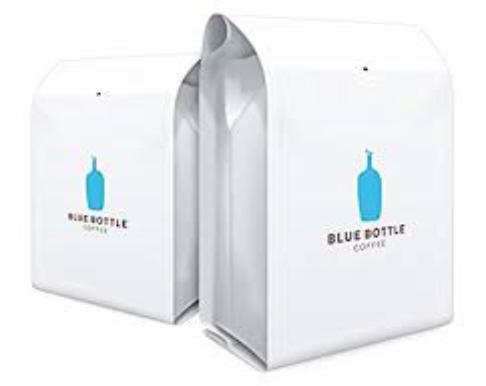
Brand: Blue Bottle Coffee Company
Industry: Food